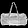
Label: Bag